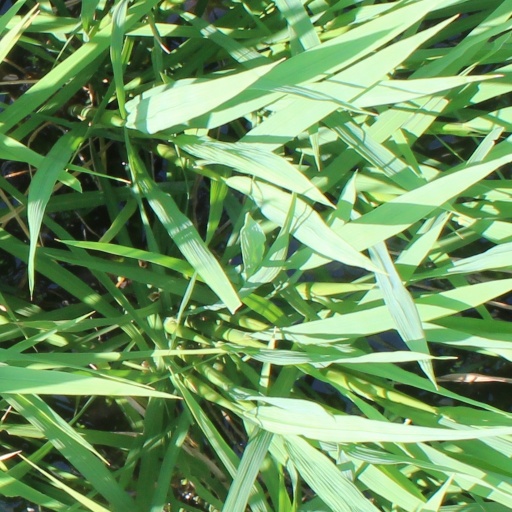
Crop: rice